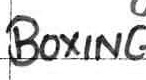
Label: boxing